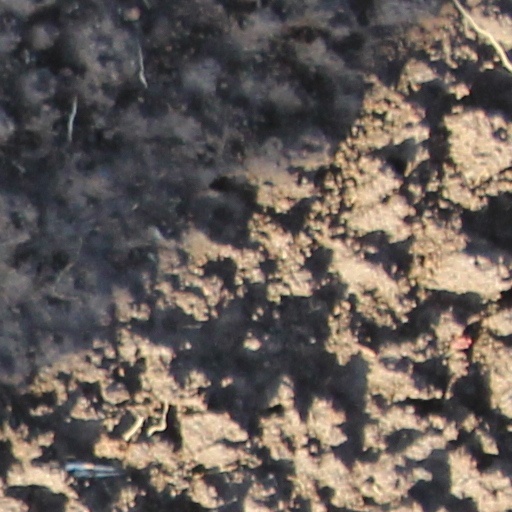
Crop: wheat